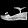
Label: Sandal